Wendy Artin

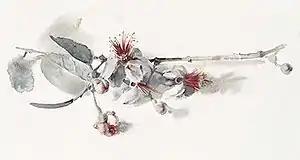
Wendy Artin, Pineapple Guava branch, 2020

During the years prior to settling in Rome, throughout the late 1980s and early 1990s, Artin traveled extensively and painted many views of city walls and vehicles. These colorful paintings show her virtuoso skill and the great versatility of watercolor, recreating rusty stains and graffiti, depicting photographic posters and washy walls. Her exhibition in Boston entitled “Here Today” was a tribute to the random beauty of self-expression and urban grit around the world.